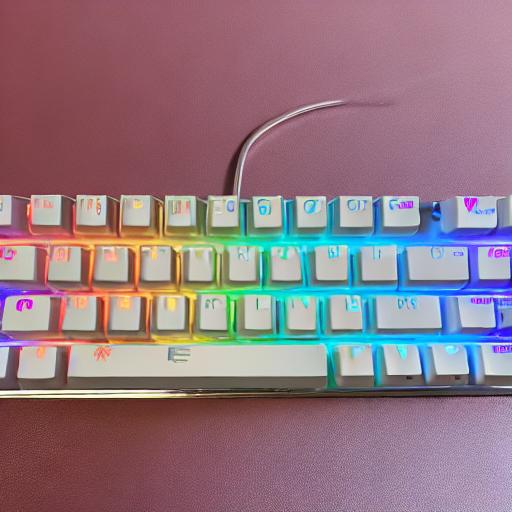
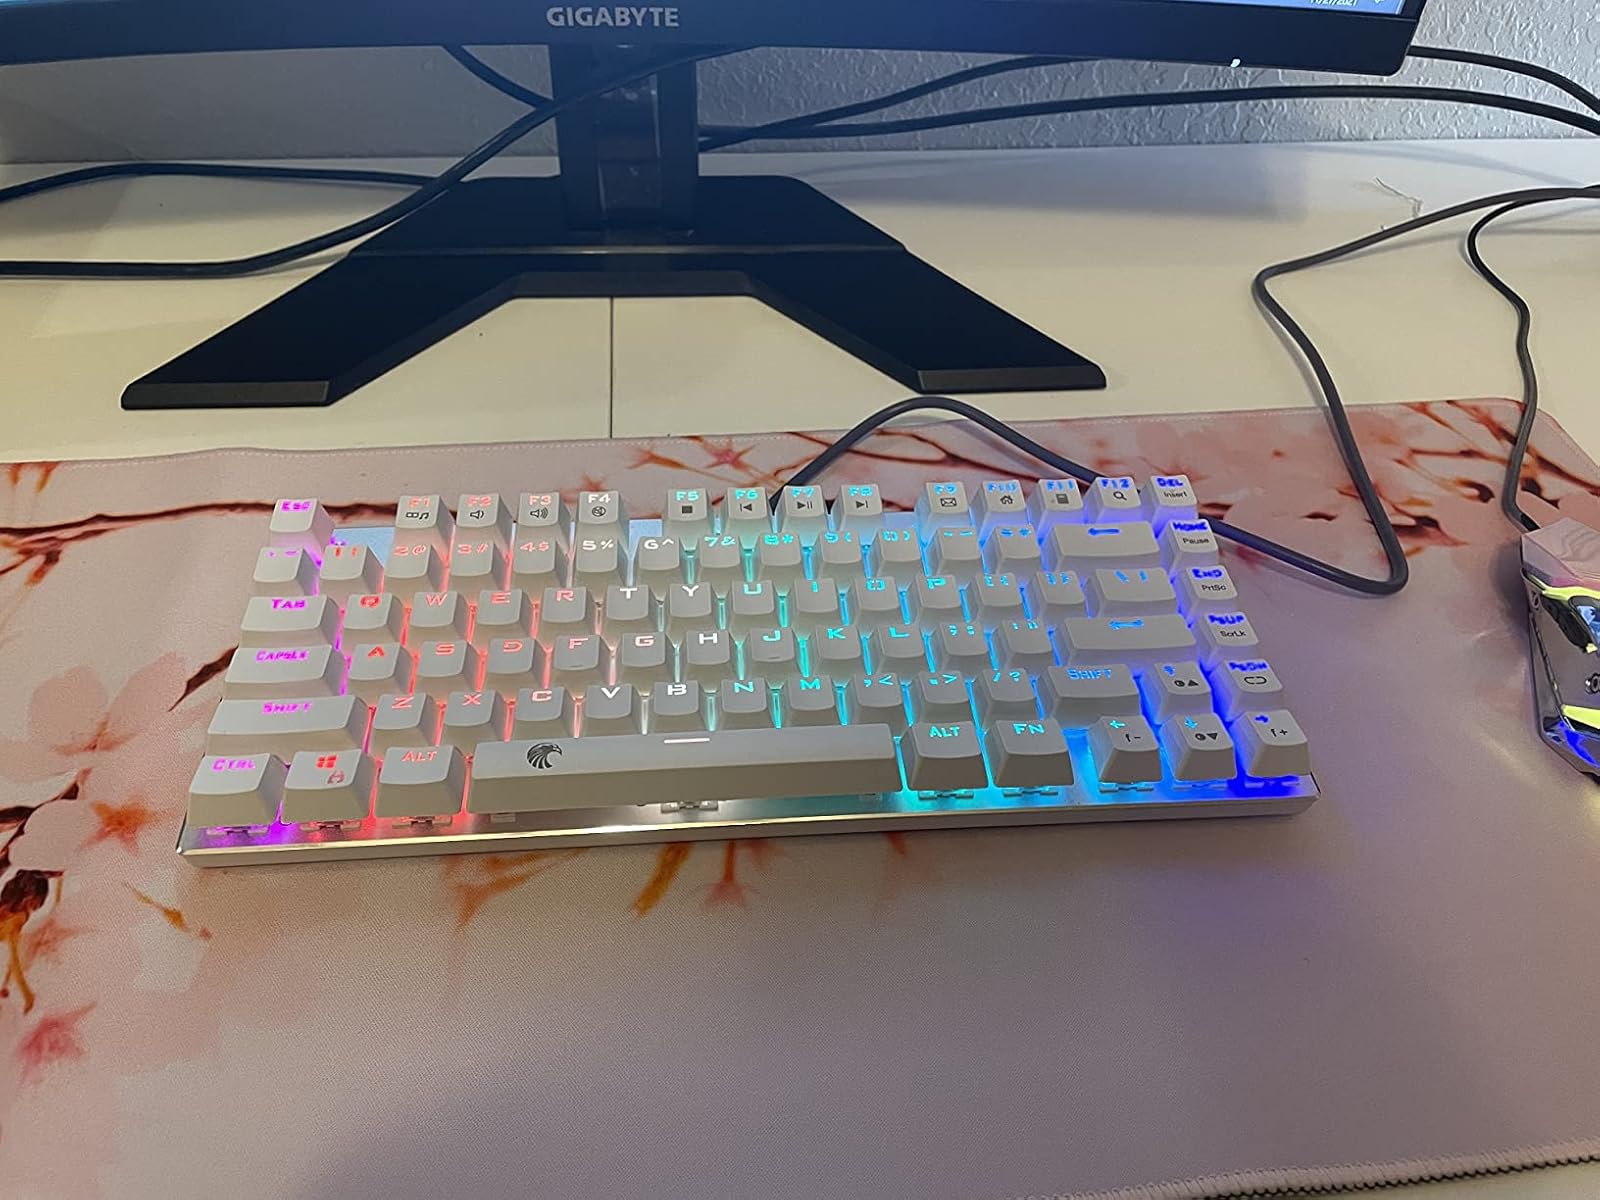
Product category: keyboard
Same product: no